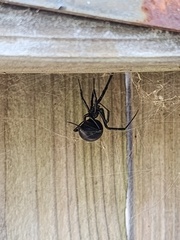
Species: Lactrodectus_hesperus